Lissencephaly

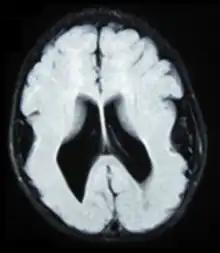
MRI scan showing the characteristic smooth brain of an individual with lissencephaly

Affected children display severe psychomotor impairment, failure to thrive, seizures, and muscle spasticity or hypotonia. Other symptoms of the disorder may include unusual facial appearance, difficulty swallowing, and anomalies of the hands, fingers, or toes.